Intimate Enemies (2007 film)

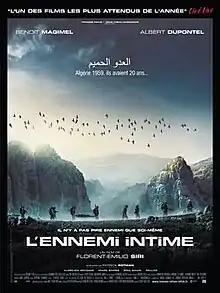
Film poster

Intimate Enemies is a 2007 French war film directed by Florent-Emilio Siri, starring Benoît Magimel and Albert Dupontel. It was filmed in France and Morocco.